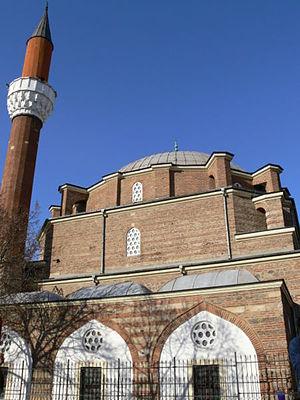
Banya Bashi Mosque, Sofia, Bulgarie